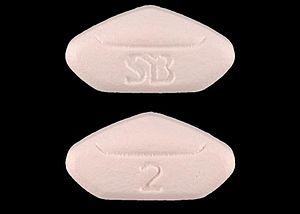
La rosiglitazone, commercialisée sous le nom d'Avandia, fait partie d'une classe d'antidiabétique oral apparue sur le marché en 2002 : les thiazolidinediones.